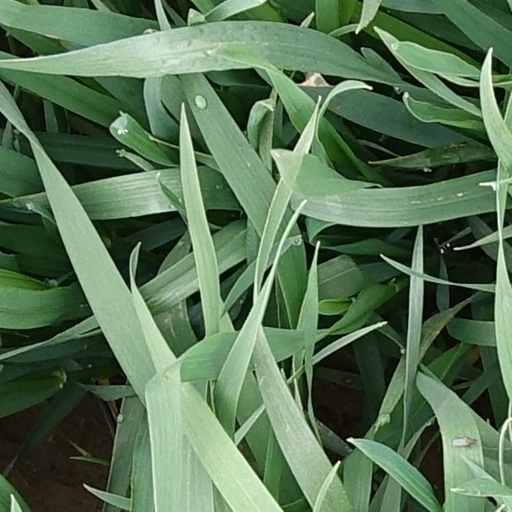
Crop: wheat